Aleš Razým

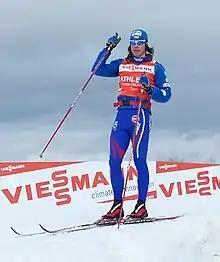
Aleš Razym in 2009

Aleš Razým (born 19 August 1986) is a Czech cross-country skier from Plzeň who has competed since 2004. He finished 44th in the individual sprint event at the 2010 Winter Olympics in Vancouver.